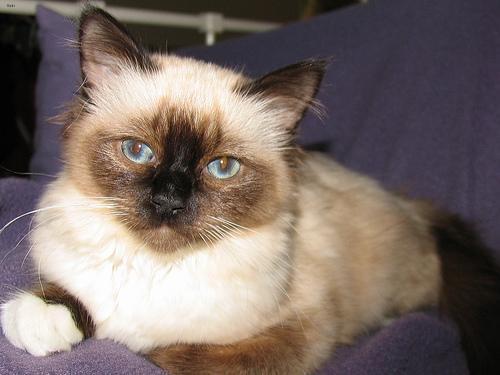
Birman